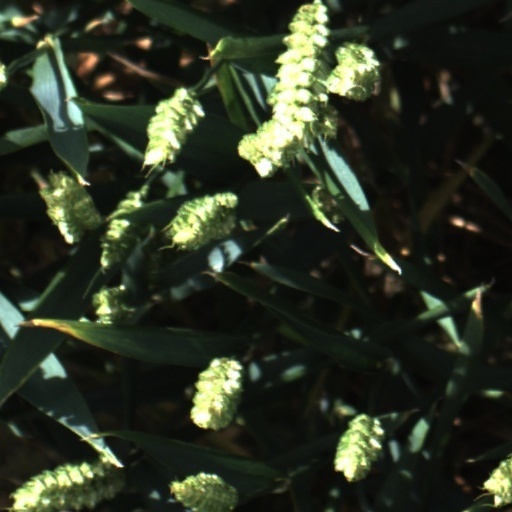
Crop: wheat